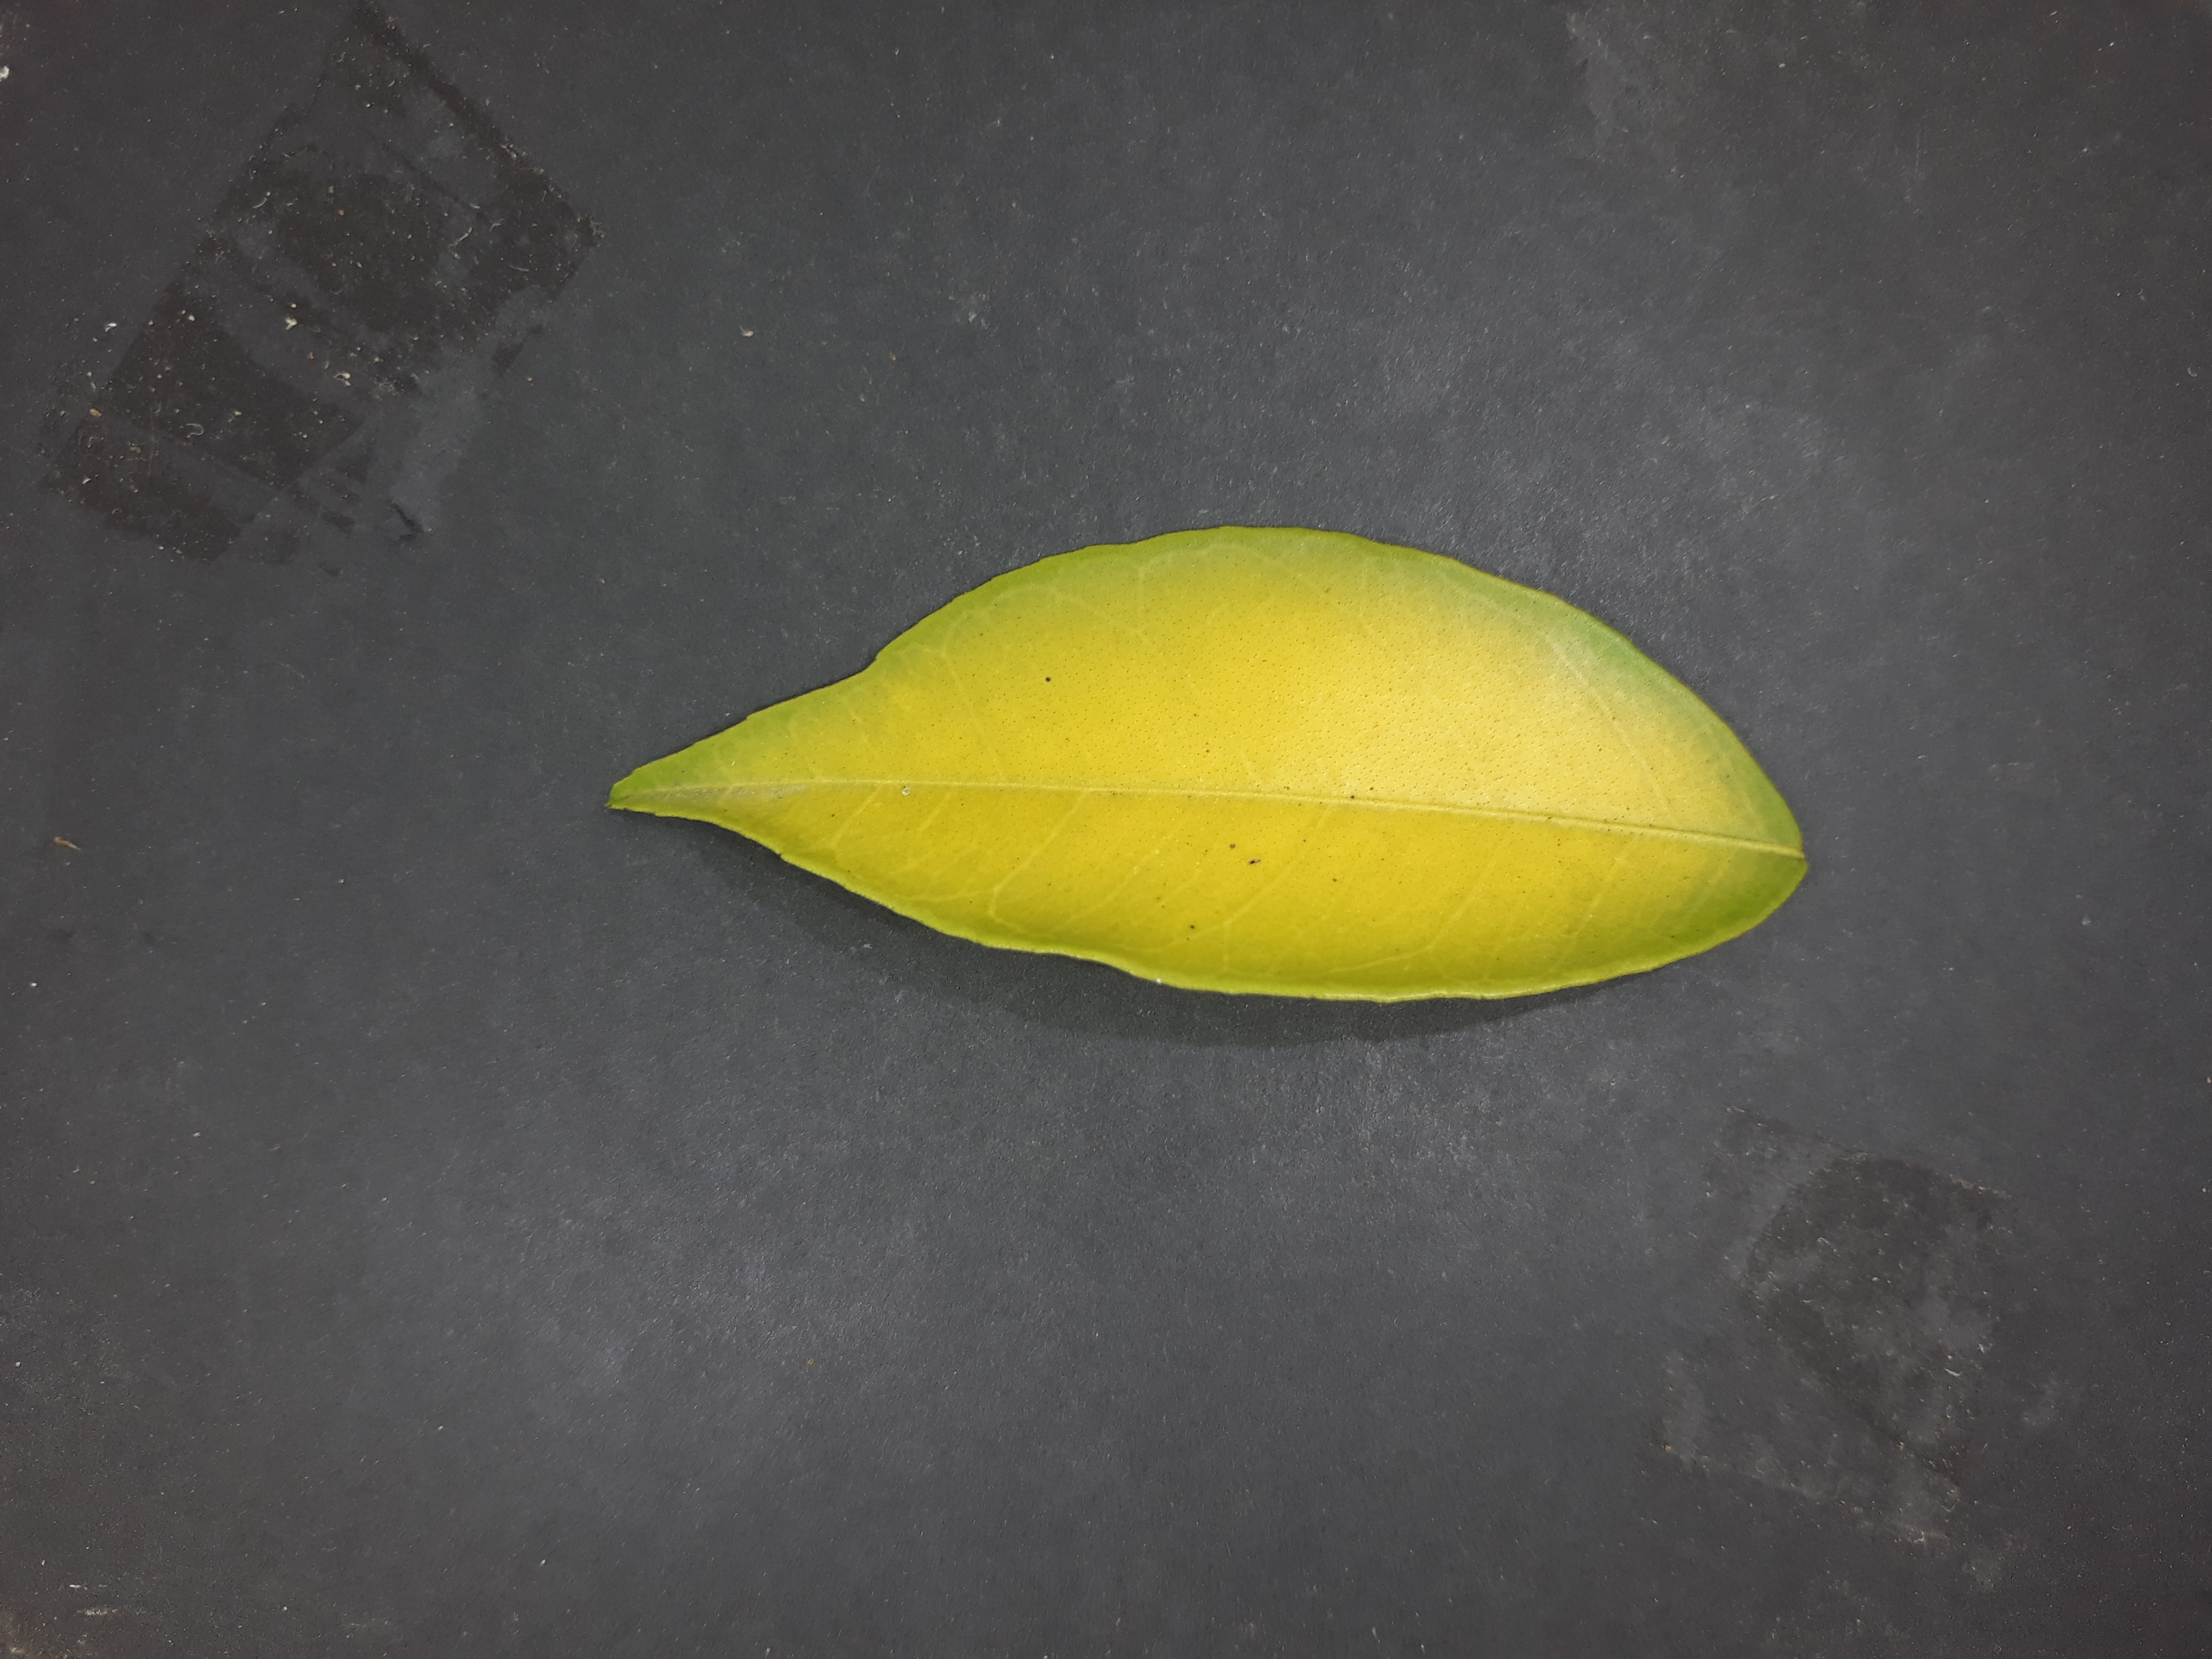
Label: Nitrogen deficiency (N)